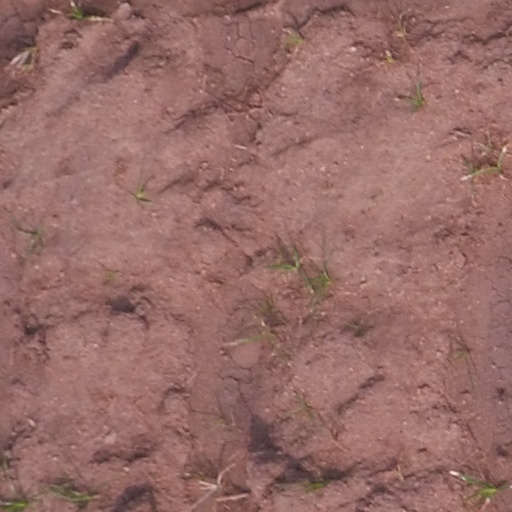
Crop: maize; corn